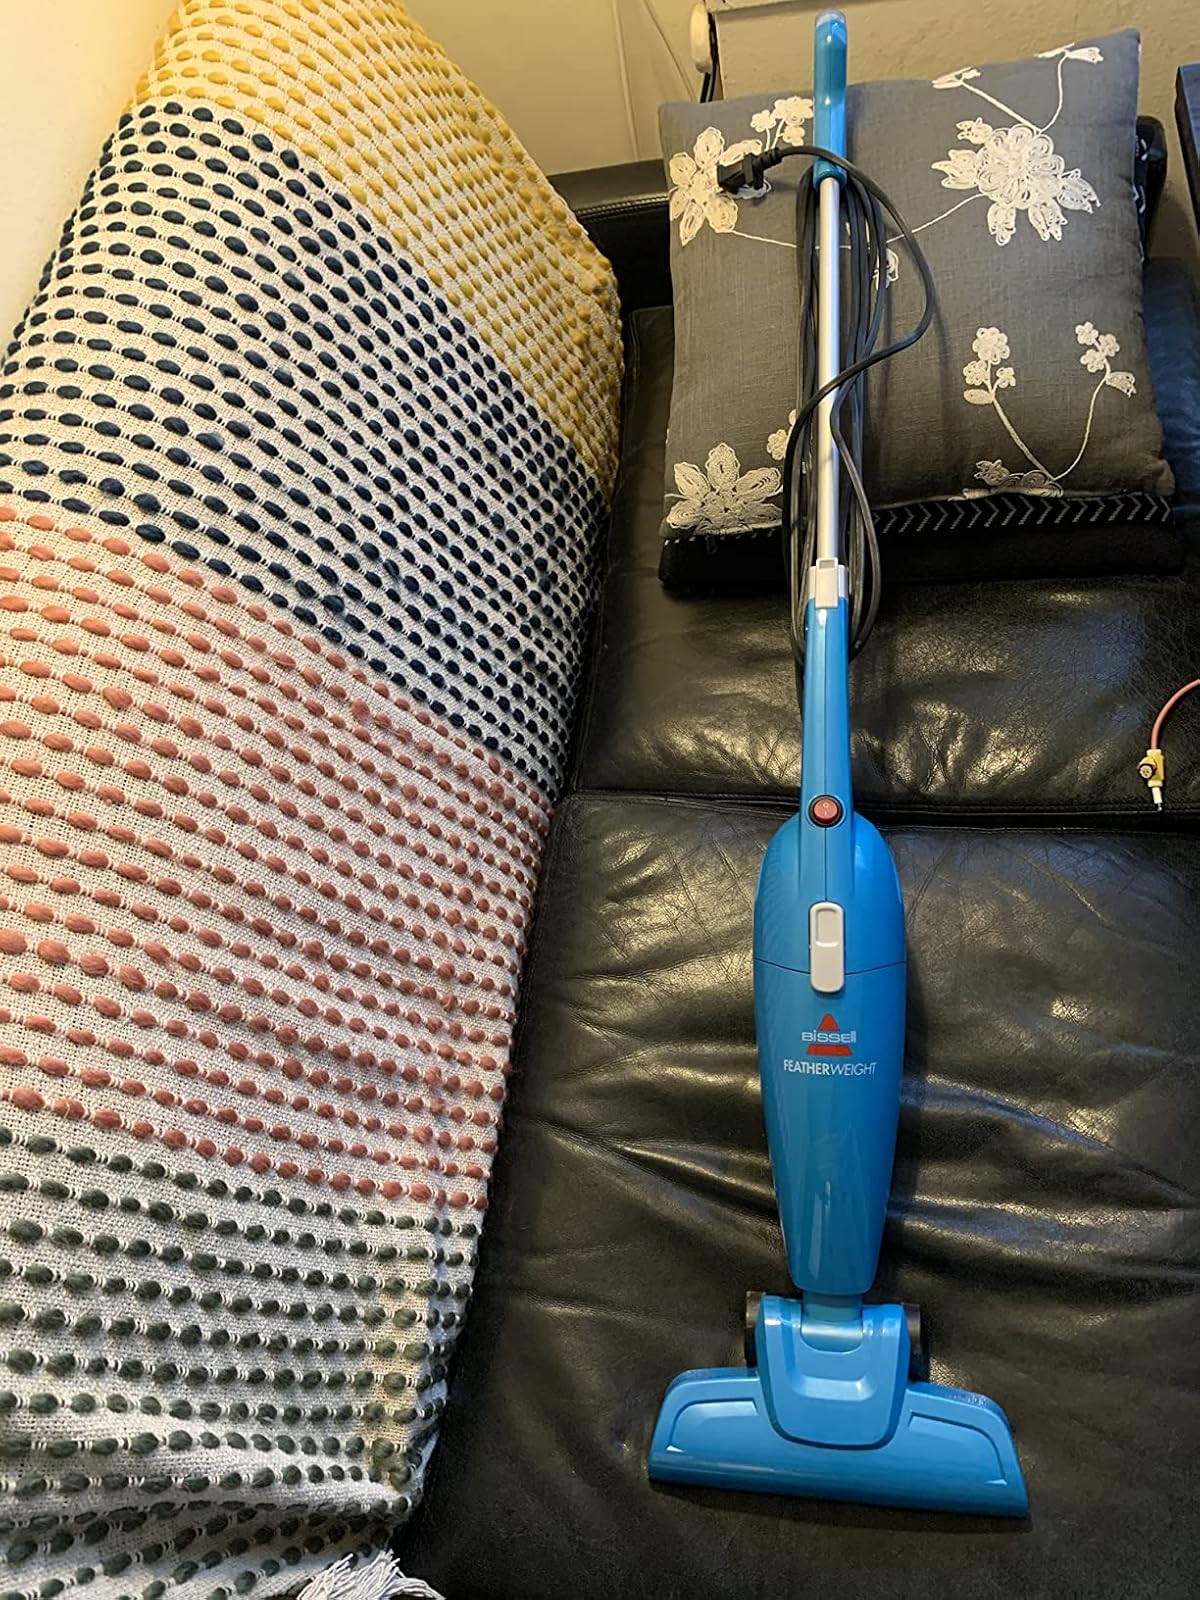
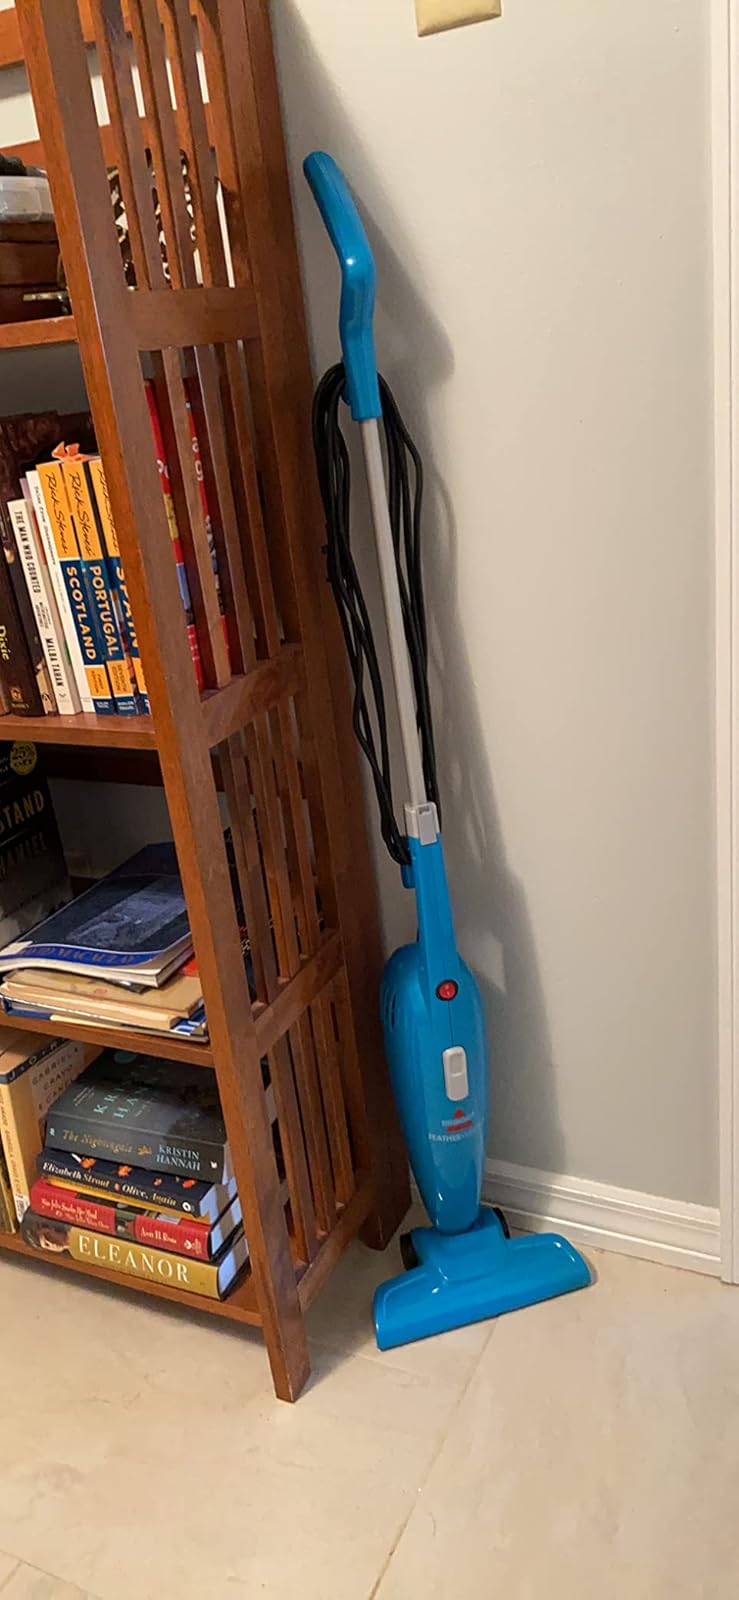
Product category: items_vacuum
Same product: yes